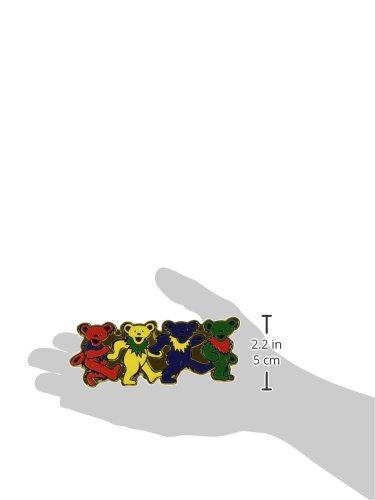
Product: C&D Visionary S-8078-M Stickers-Self Adhesive Action Figure
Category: Toys & Games | Arts & Crafts
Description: Sticker is great for Walls, Doors, Desks, Guitars, Cars, Windows, and Notebooks.
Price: $3.99
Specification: ProductDimensions:2x0.1x5inches|ItemWeight:0.16ounces|ShippingWeight:0.16ounces(Viewshippingratesandpolicies)|DomesticShipping:ItemcanbeshippedwithinU.S.|InternationalShipping:Thisitemisnoteligibleforinternationalshipping.LearnMore|ASIN:B01KLXD3S6|Itemmodelnumber:S-8078-M|Manufacturerrecommendedage:4-15years